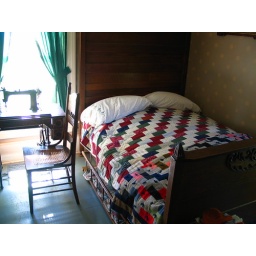
bedroom in house